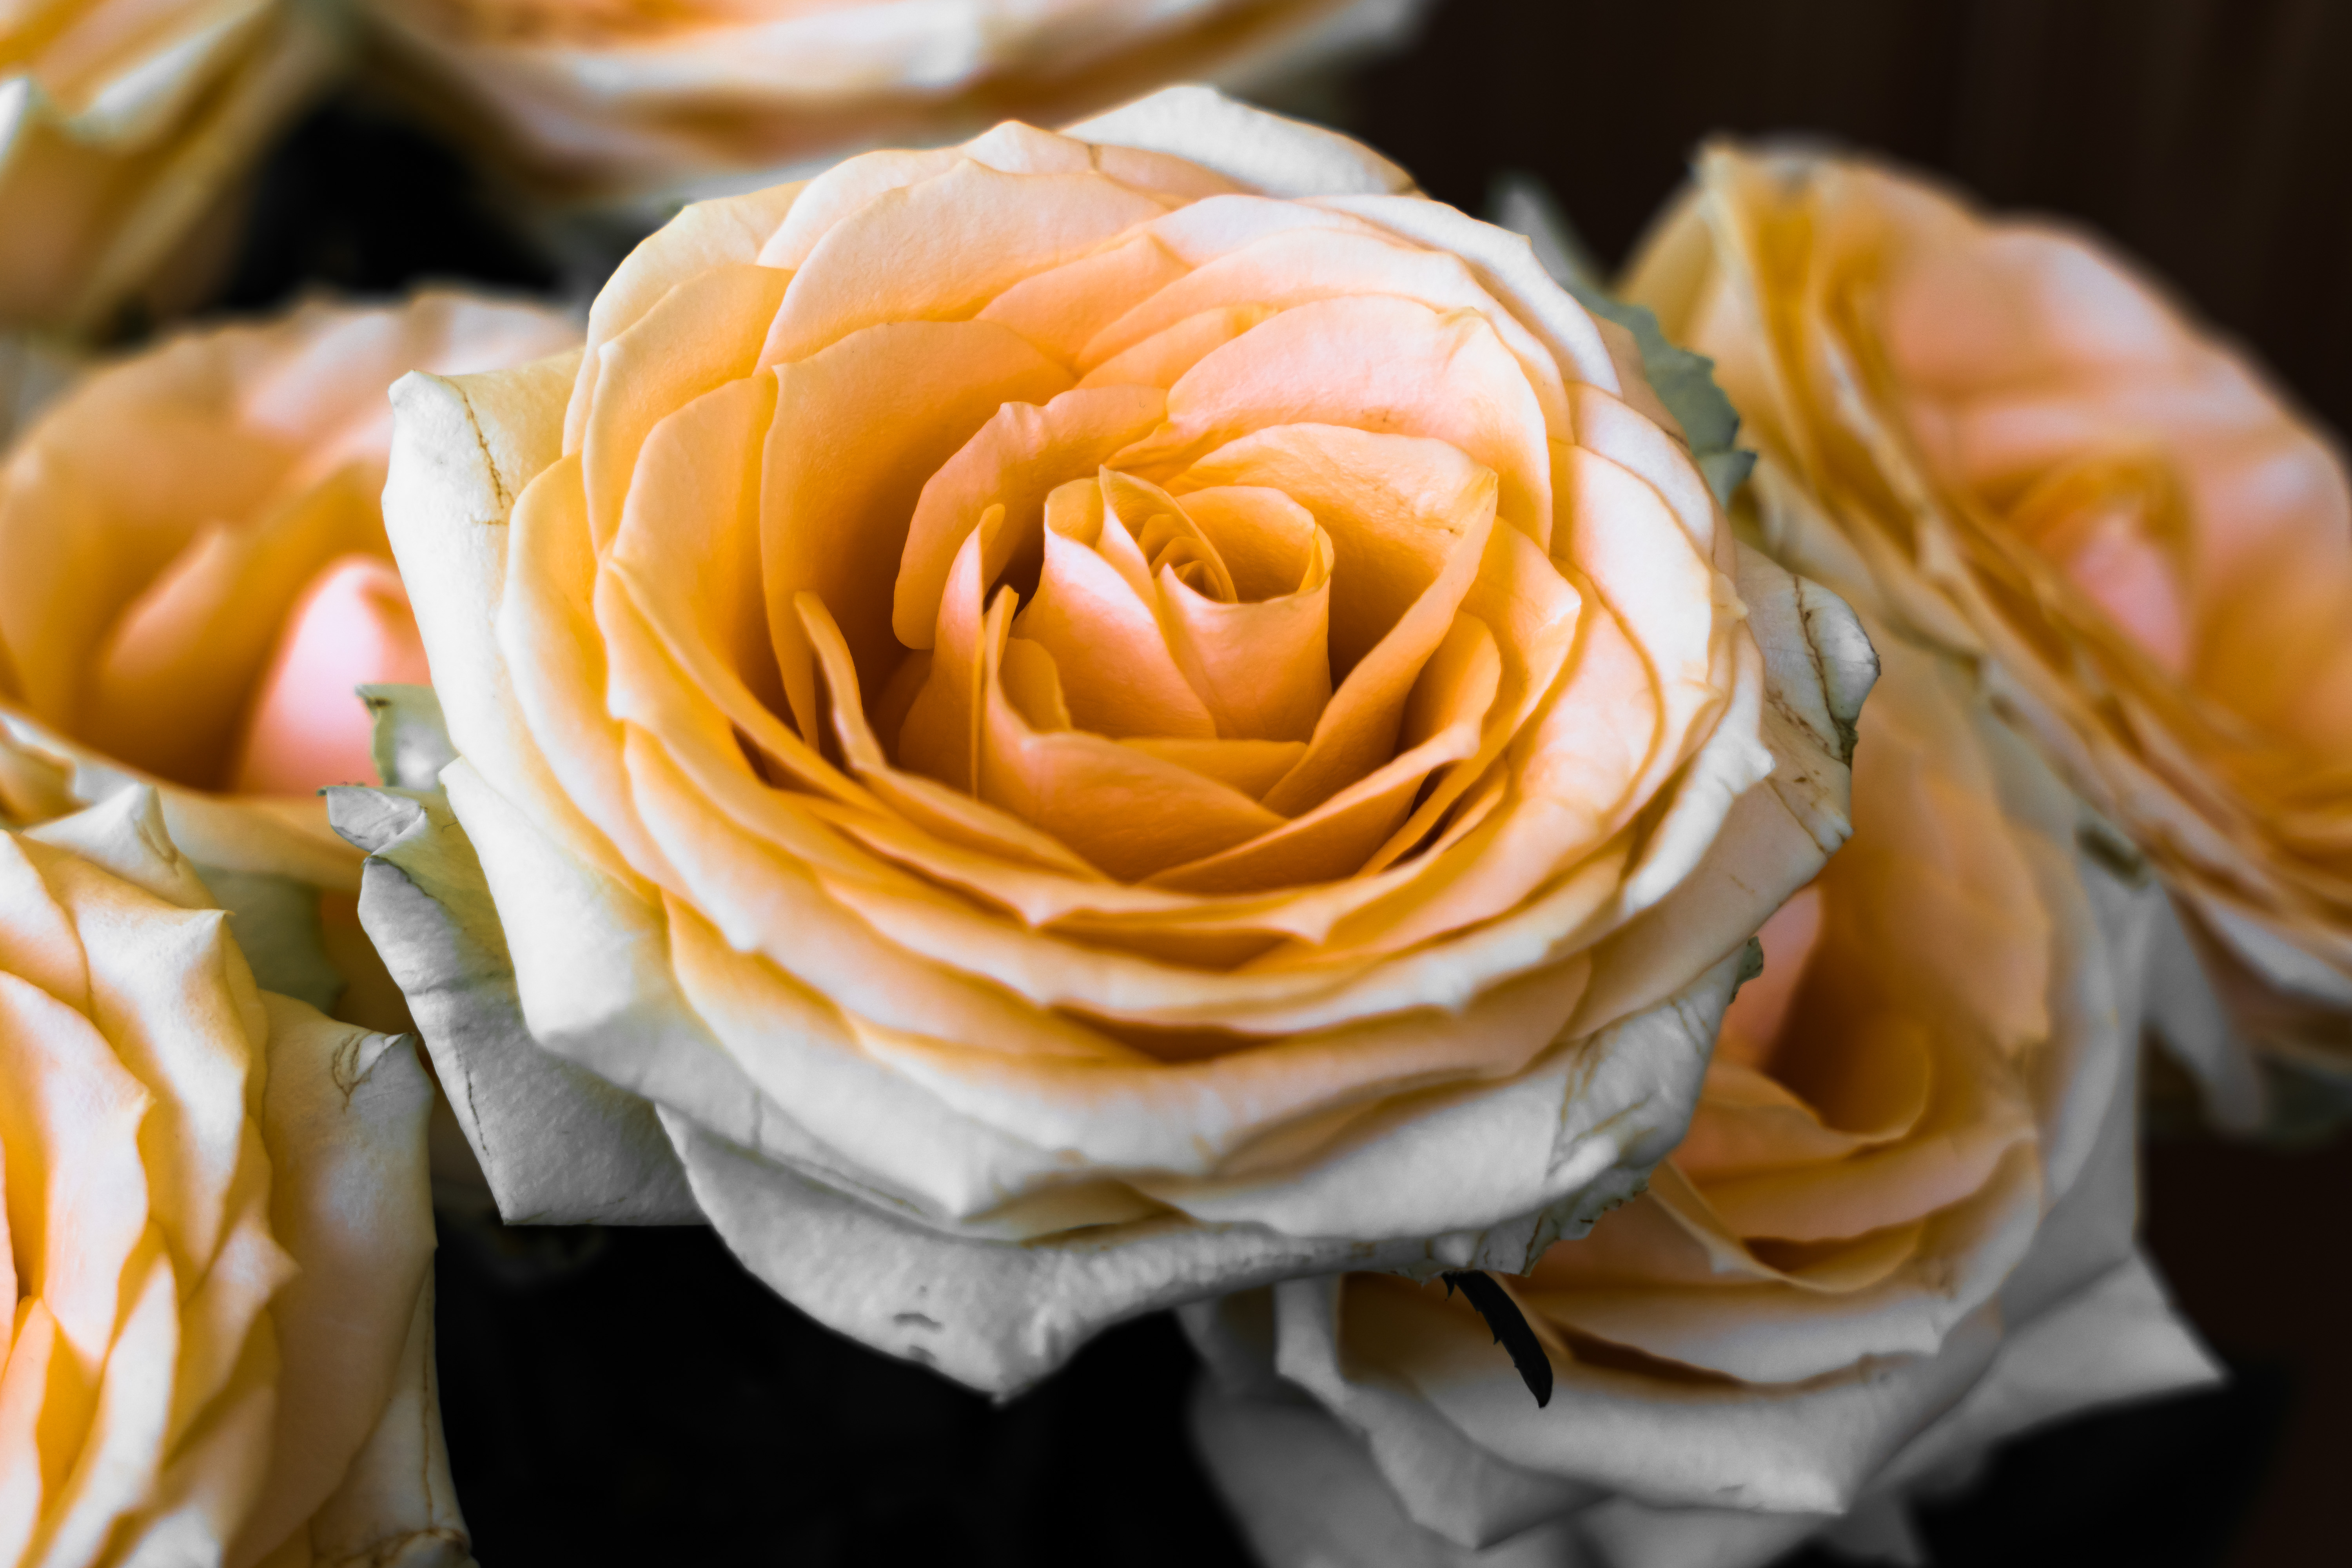
flowers, petals, nature, colorful, flower, flower garden, smell, living, happiness, summer, bloom, plants, garden, village, rural area, petal, yellow, orange, garden roses, amber, flowering plant, rose family, rose order, peach, close up, rose, bouquet, still life photography, floristry, cut flowers, Hybrid tea rose, macro photography, photography, annual plant, artificial flower, rosa centifolia, flower arranging, floribunda, floral design, wedding ceremony supply, perennial plant, sweetness, still life, begonia